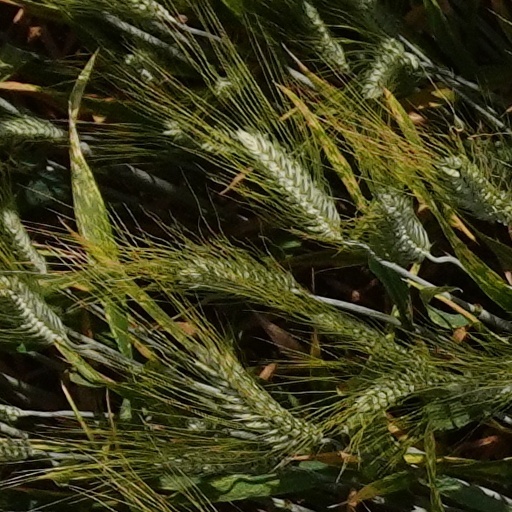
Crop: wheat